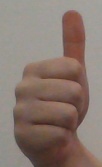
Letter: aleff